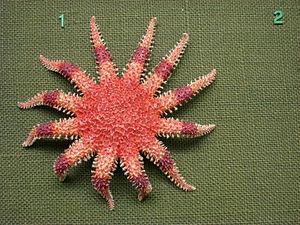
Crossaster papposus est une espèce d'étoiles de mer de la famille des Solasteridae, qu'on appelle aussi « Crachat d'amiral ».